Velbert-Nierenhof station

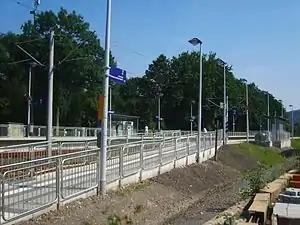

Velbert-Nierenhof station is located in the city of Velbert in the German state of North Rhine-Westphalia. It is on the Wuppertal-Vohwinkel–Essen-Überruhr line and is served by S-Bahn line S 9.